USAir Flight 5050

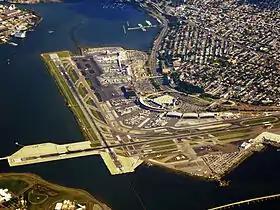
LaGuardia Airport. The airplane overran runway 31 and entered Bowery Bay, seen at the bottom of the photo.

Flight 5050 was cleared for a departure from LaGuardia Airport's runway 31, a runway which ends with an elevated deck overhanging Bowery Bay.